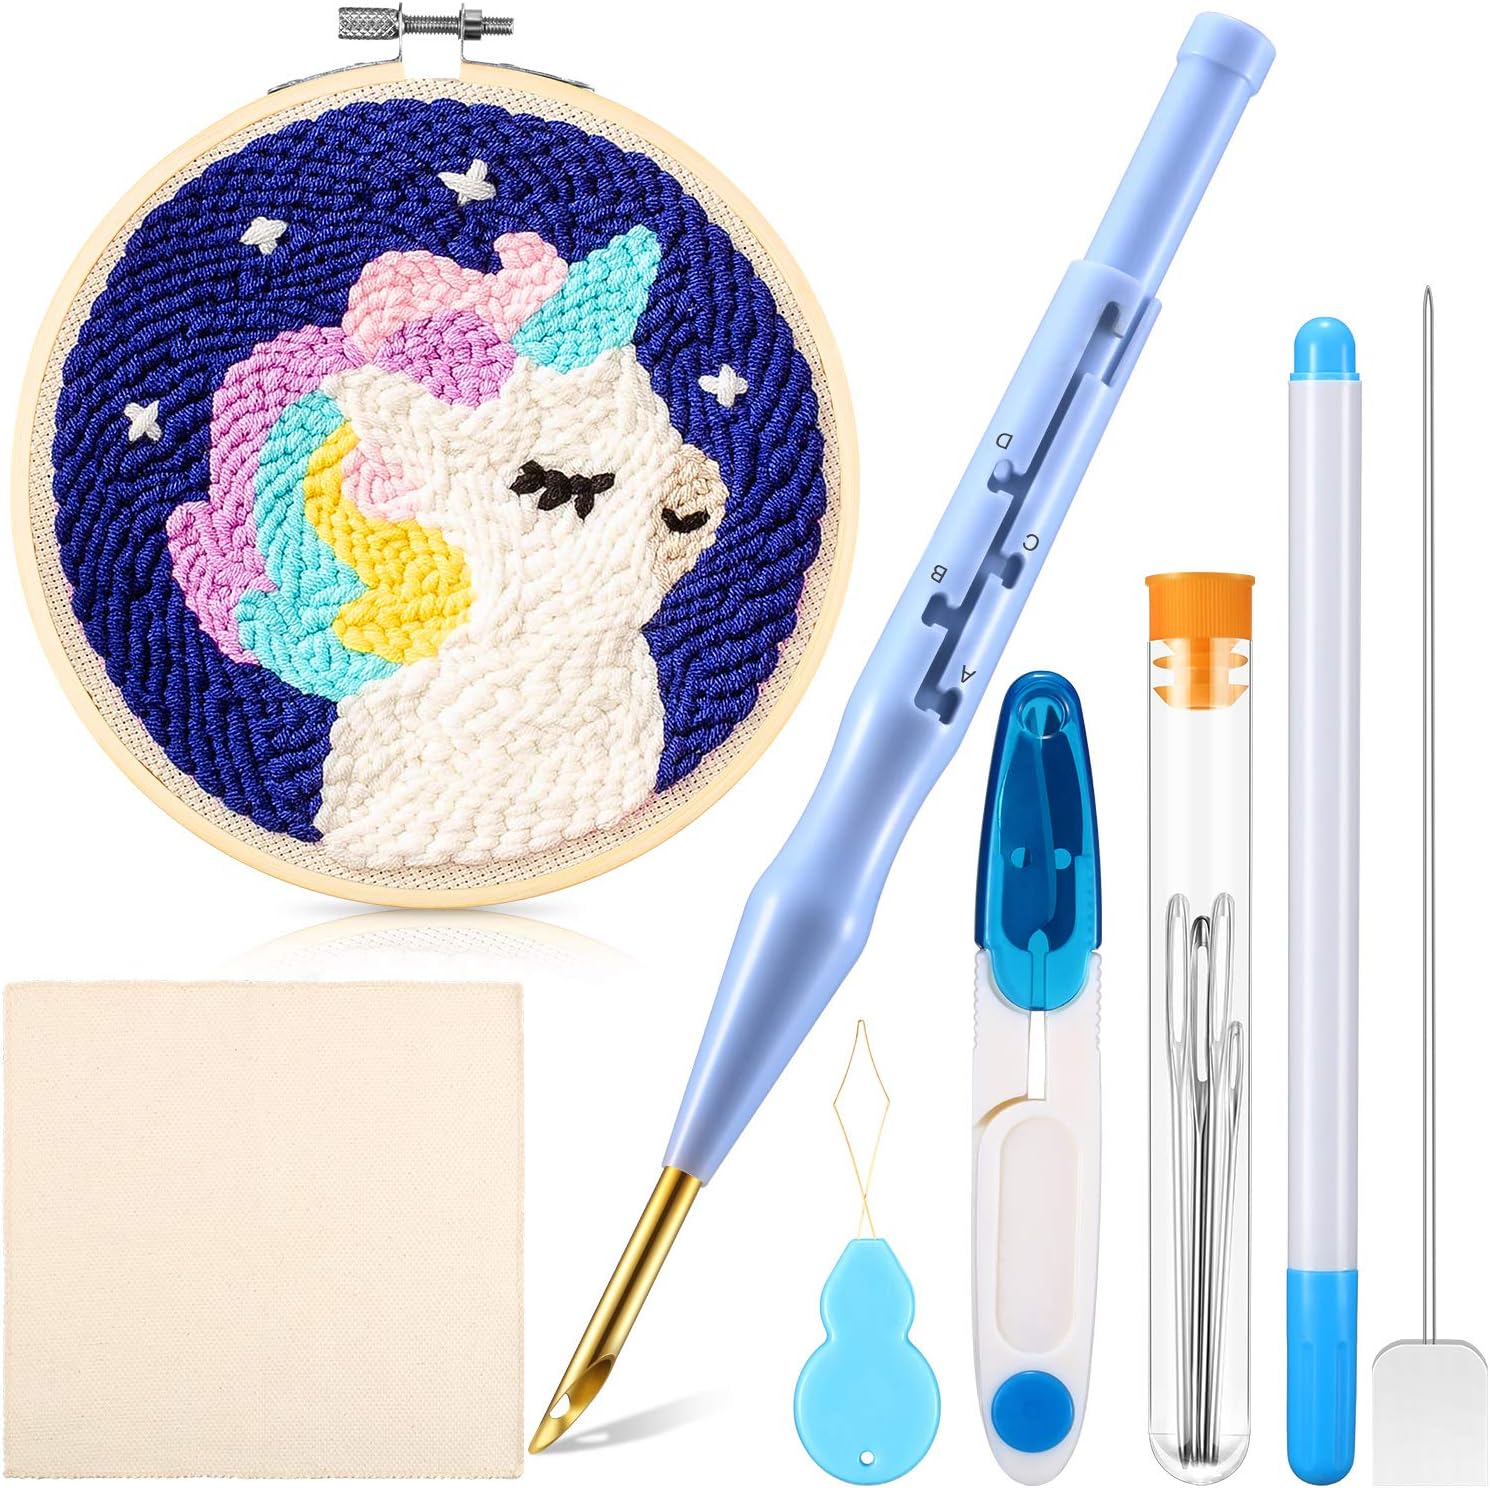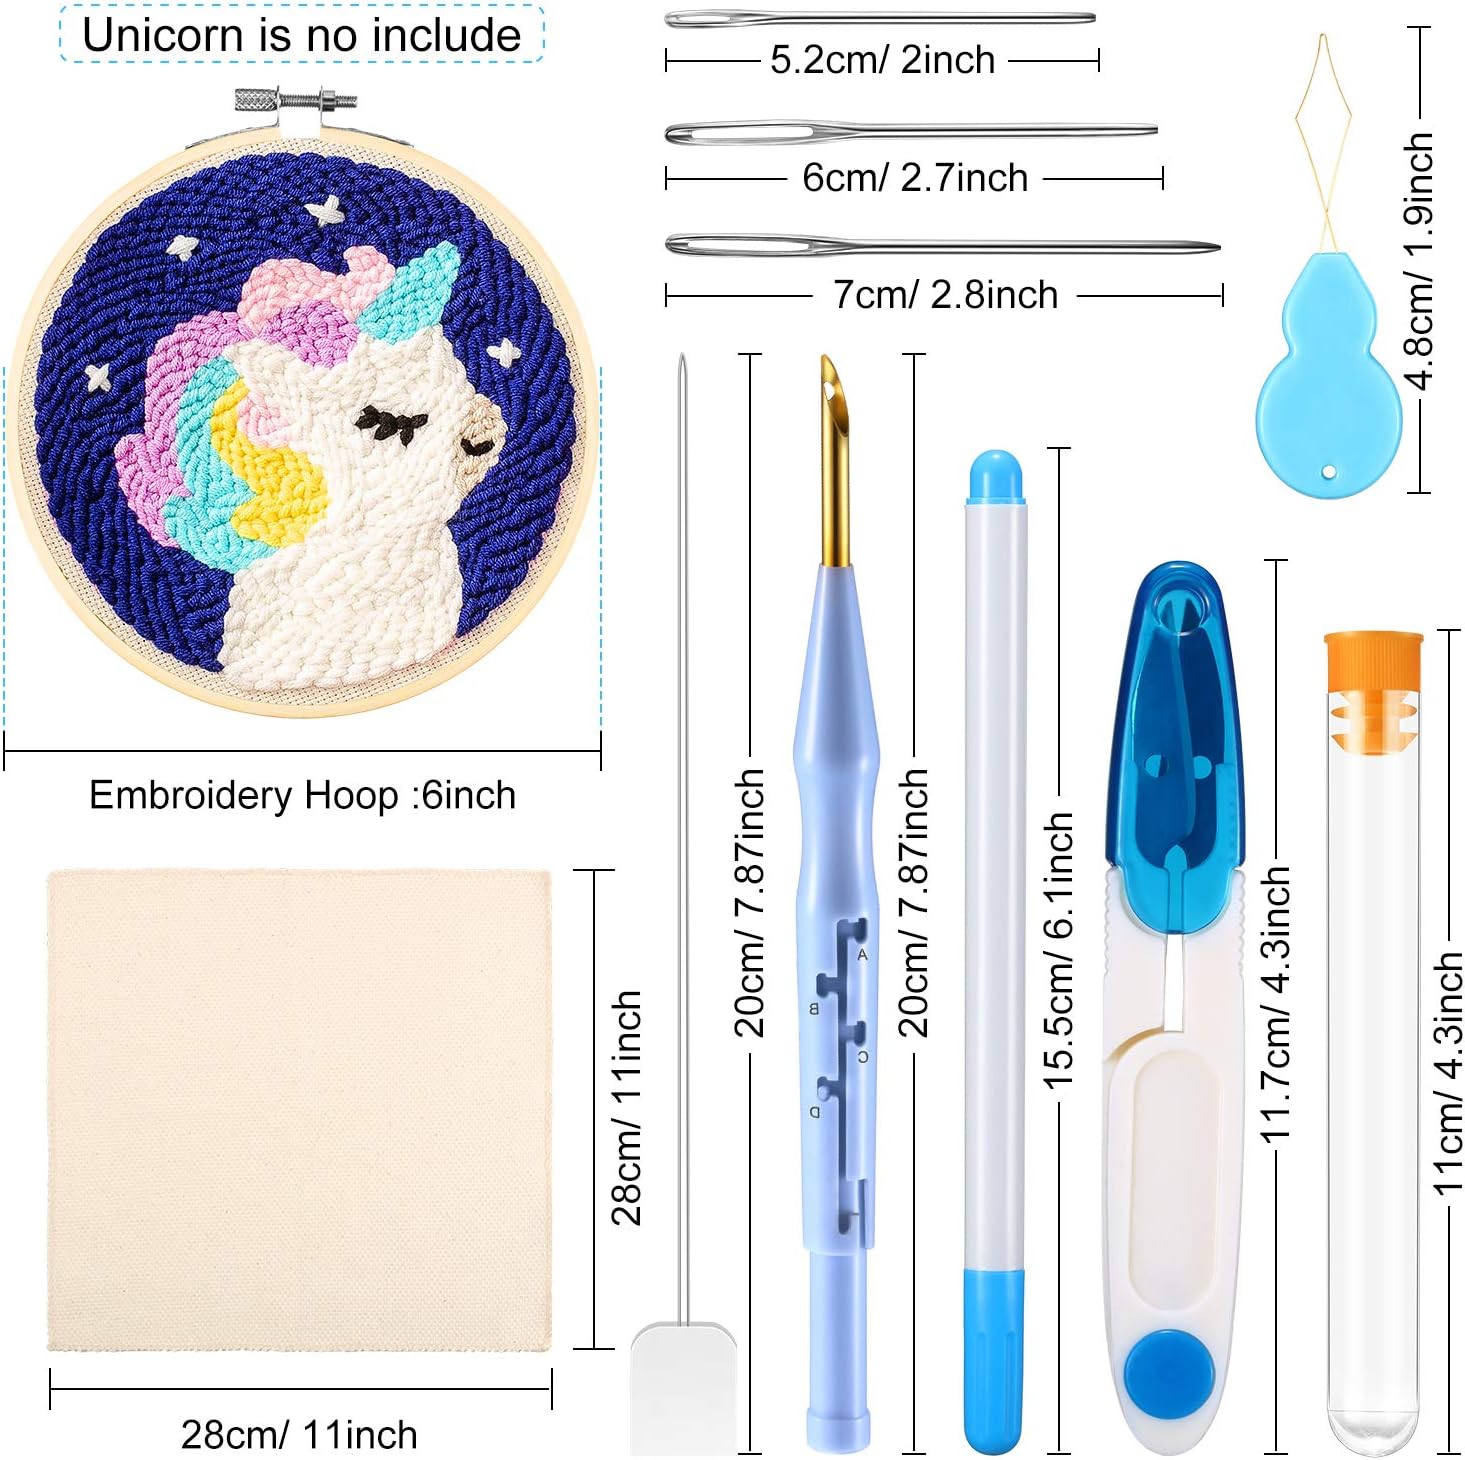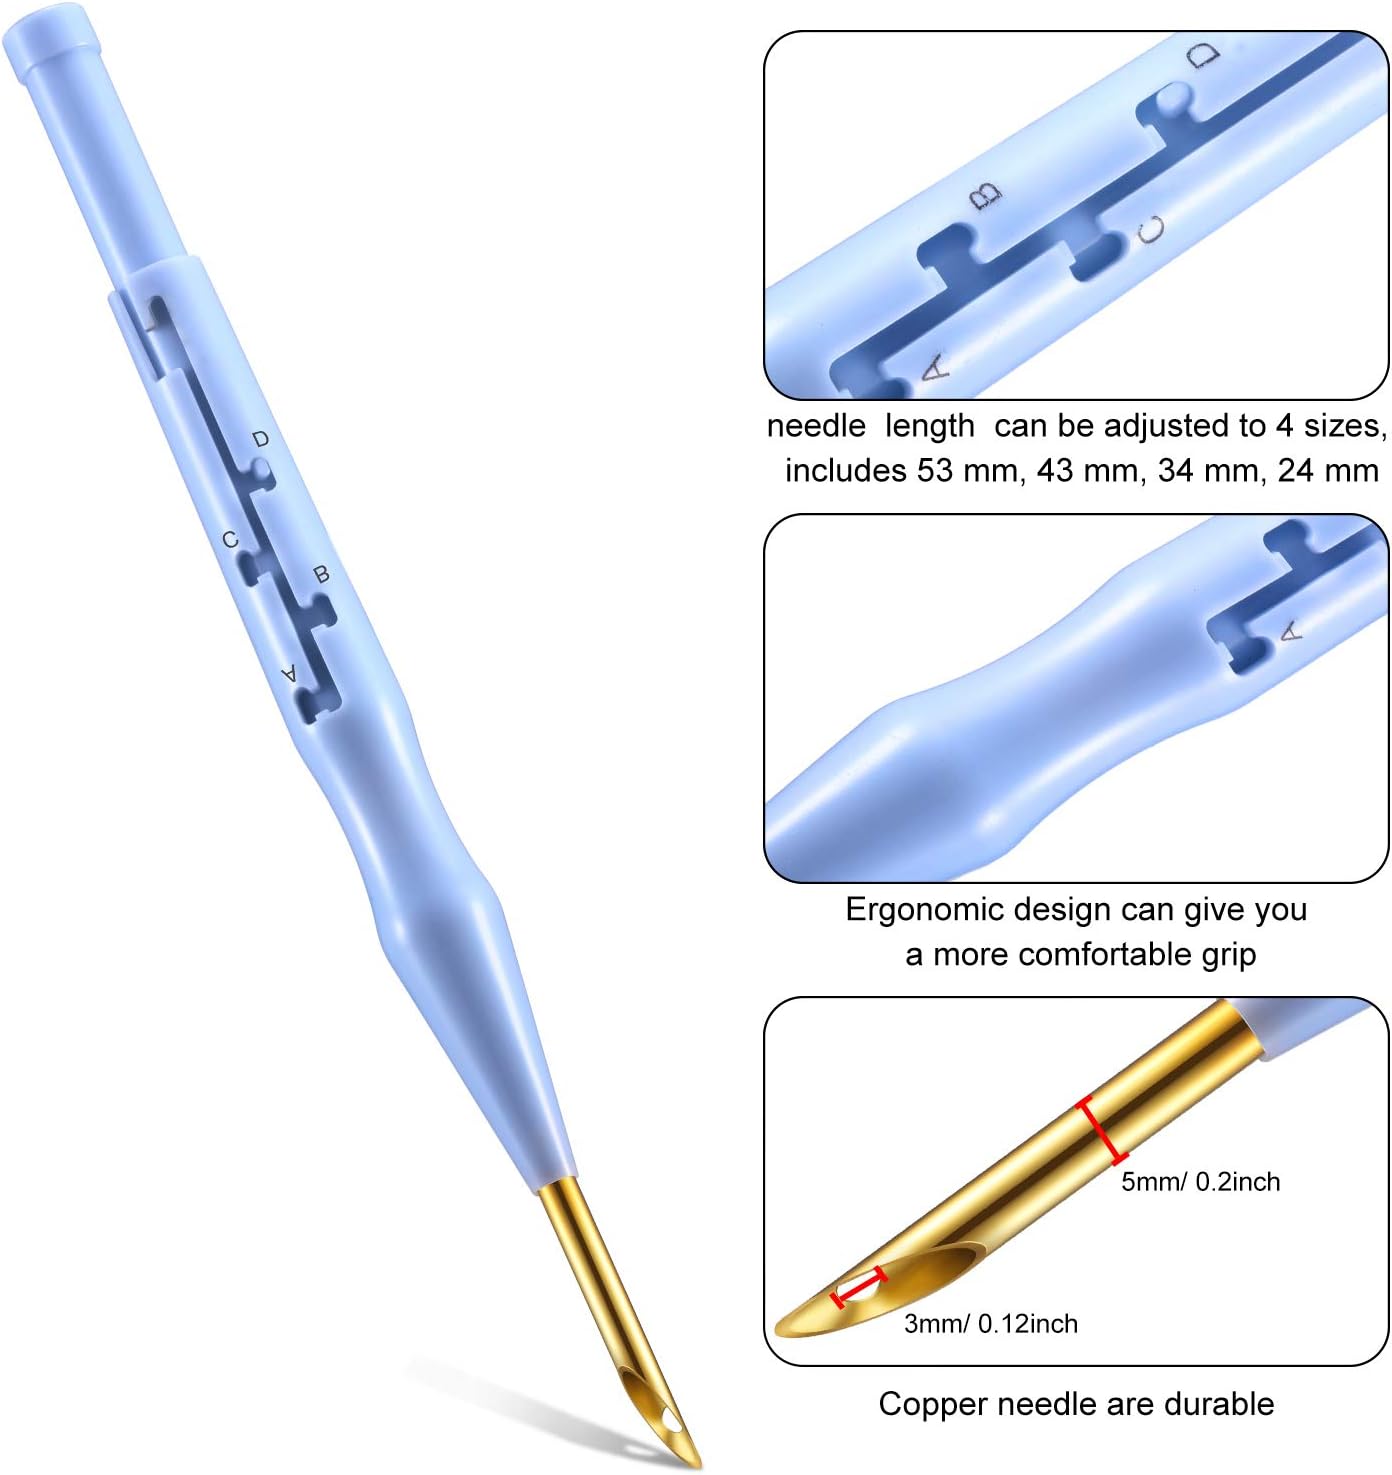
16 Pieces Punch Needle Embroidery Kits, Adjustable Rug Yarn Punch Needle, Punching Clothing, Fabric Marker, Yarn Cutter, Sewing Threaders, Embroidery Hoop with Large-Eye Needles for Embroidery Crafts
Category: Arts, Crafts & Sewing
16 Pieces punch needle embroidery kits, adjustable rug yarn punch needle, punching clothing, fabric marker, yarn cutter, sewing threaders, embroidery hoop with large-eye needles for embroidery crafts  Features:  The punch needle length can be adjusted to 4 sizes. The fabric marker can let you mark on various colors of fabrics, or to color-code marks to indicate different stitches or thread colors. The embroidery hoop has a adjustment screw that you can tighten when necessary to keep the fabric tightly. The yarn cutter allows you to trim the punching clothing to your desired length and shapes. The threader can make thread pass through the needle hole easily. Sewing needles with large eyes are convenient to thread yarn through even without a threader.  Warm tips: The pinhole diameter is approx. 4 mm/ 0.16 inch, suitable for yarn,not for embroidery floss. Punch needle is relatively big in diameter, suitable for loosely woven cloth, not for tightly starched fabric.  Specification: Main material: ABS, brass, plastic Size: as picture shows Quantity: 16 pieces  Package include: 1 x Punch needle 1 x Punching cloth 1 x Fabric marker 9 x Large-eye needles 1 x Yarn scissors 2 x Threaders 1 x Embroidery hoop  Note: Please allow a little error on the size due to manual measurement. Pointed items, please use it safely and keep it away from kids.
Features: Punch needle embroidery kits: package comes with 1 piece embroidery hoop, 1 piece punching needle, 1 piece 11 x 11 inch punching clothing, 1 piece fabric marker, 1 piece yarn cutter, 2 pieces sewing threaders and 9 large-eye needles, a convenient match for beginners in embroidery (Unicorn is not included on the embroidered cloth) | Adjustable design: the punching needle are adjustable to meet your multiple needs, you can adjust the length to embroider various stitches, including A-53 mm, B-43 mm, C-34 mm, D-24 mm, 4 sizes fit for embroidering various kinds of stitching work | Material and size: the adjustable punch needle is made of ABS plastic handle and brass needle, easy to hold; The diameter of the brass needle punching tube is about 5 mm/ 0.2 inch, and the diameter of the pinhole is about 4 mm/ 0.16 inch; Suitable for yarn, not for embroidery floss; Suitable for loosely woven fabrics, not for starch tight fabrics | Nice combinations: the fabric marker can let you mark on various colors of fabrics, or to color-code marks to indicate different stitches or thread colors, the embroidery hoop has a adjustment screw that you can tighten when necessary to keep the fabric tightly, and the yarn cutter allows you to trim the punching clothing to your desired length and shapes, and the threader can make thread pass through the needle hole easily | Wide applications: the needle embroidery kits can be applied for decorating clothes, pillows, quilt covers, embroidery, needle craft and quilting, you can also apply them in wall decoration, wedding decoration, garlands, small ornaments, a nice choice to pass the time and play at home, classroom, club